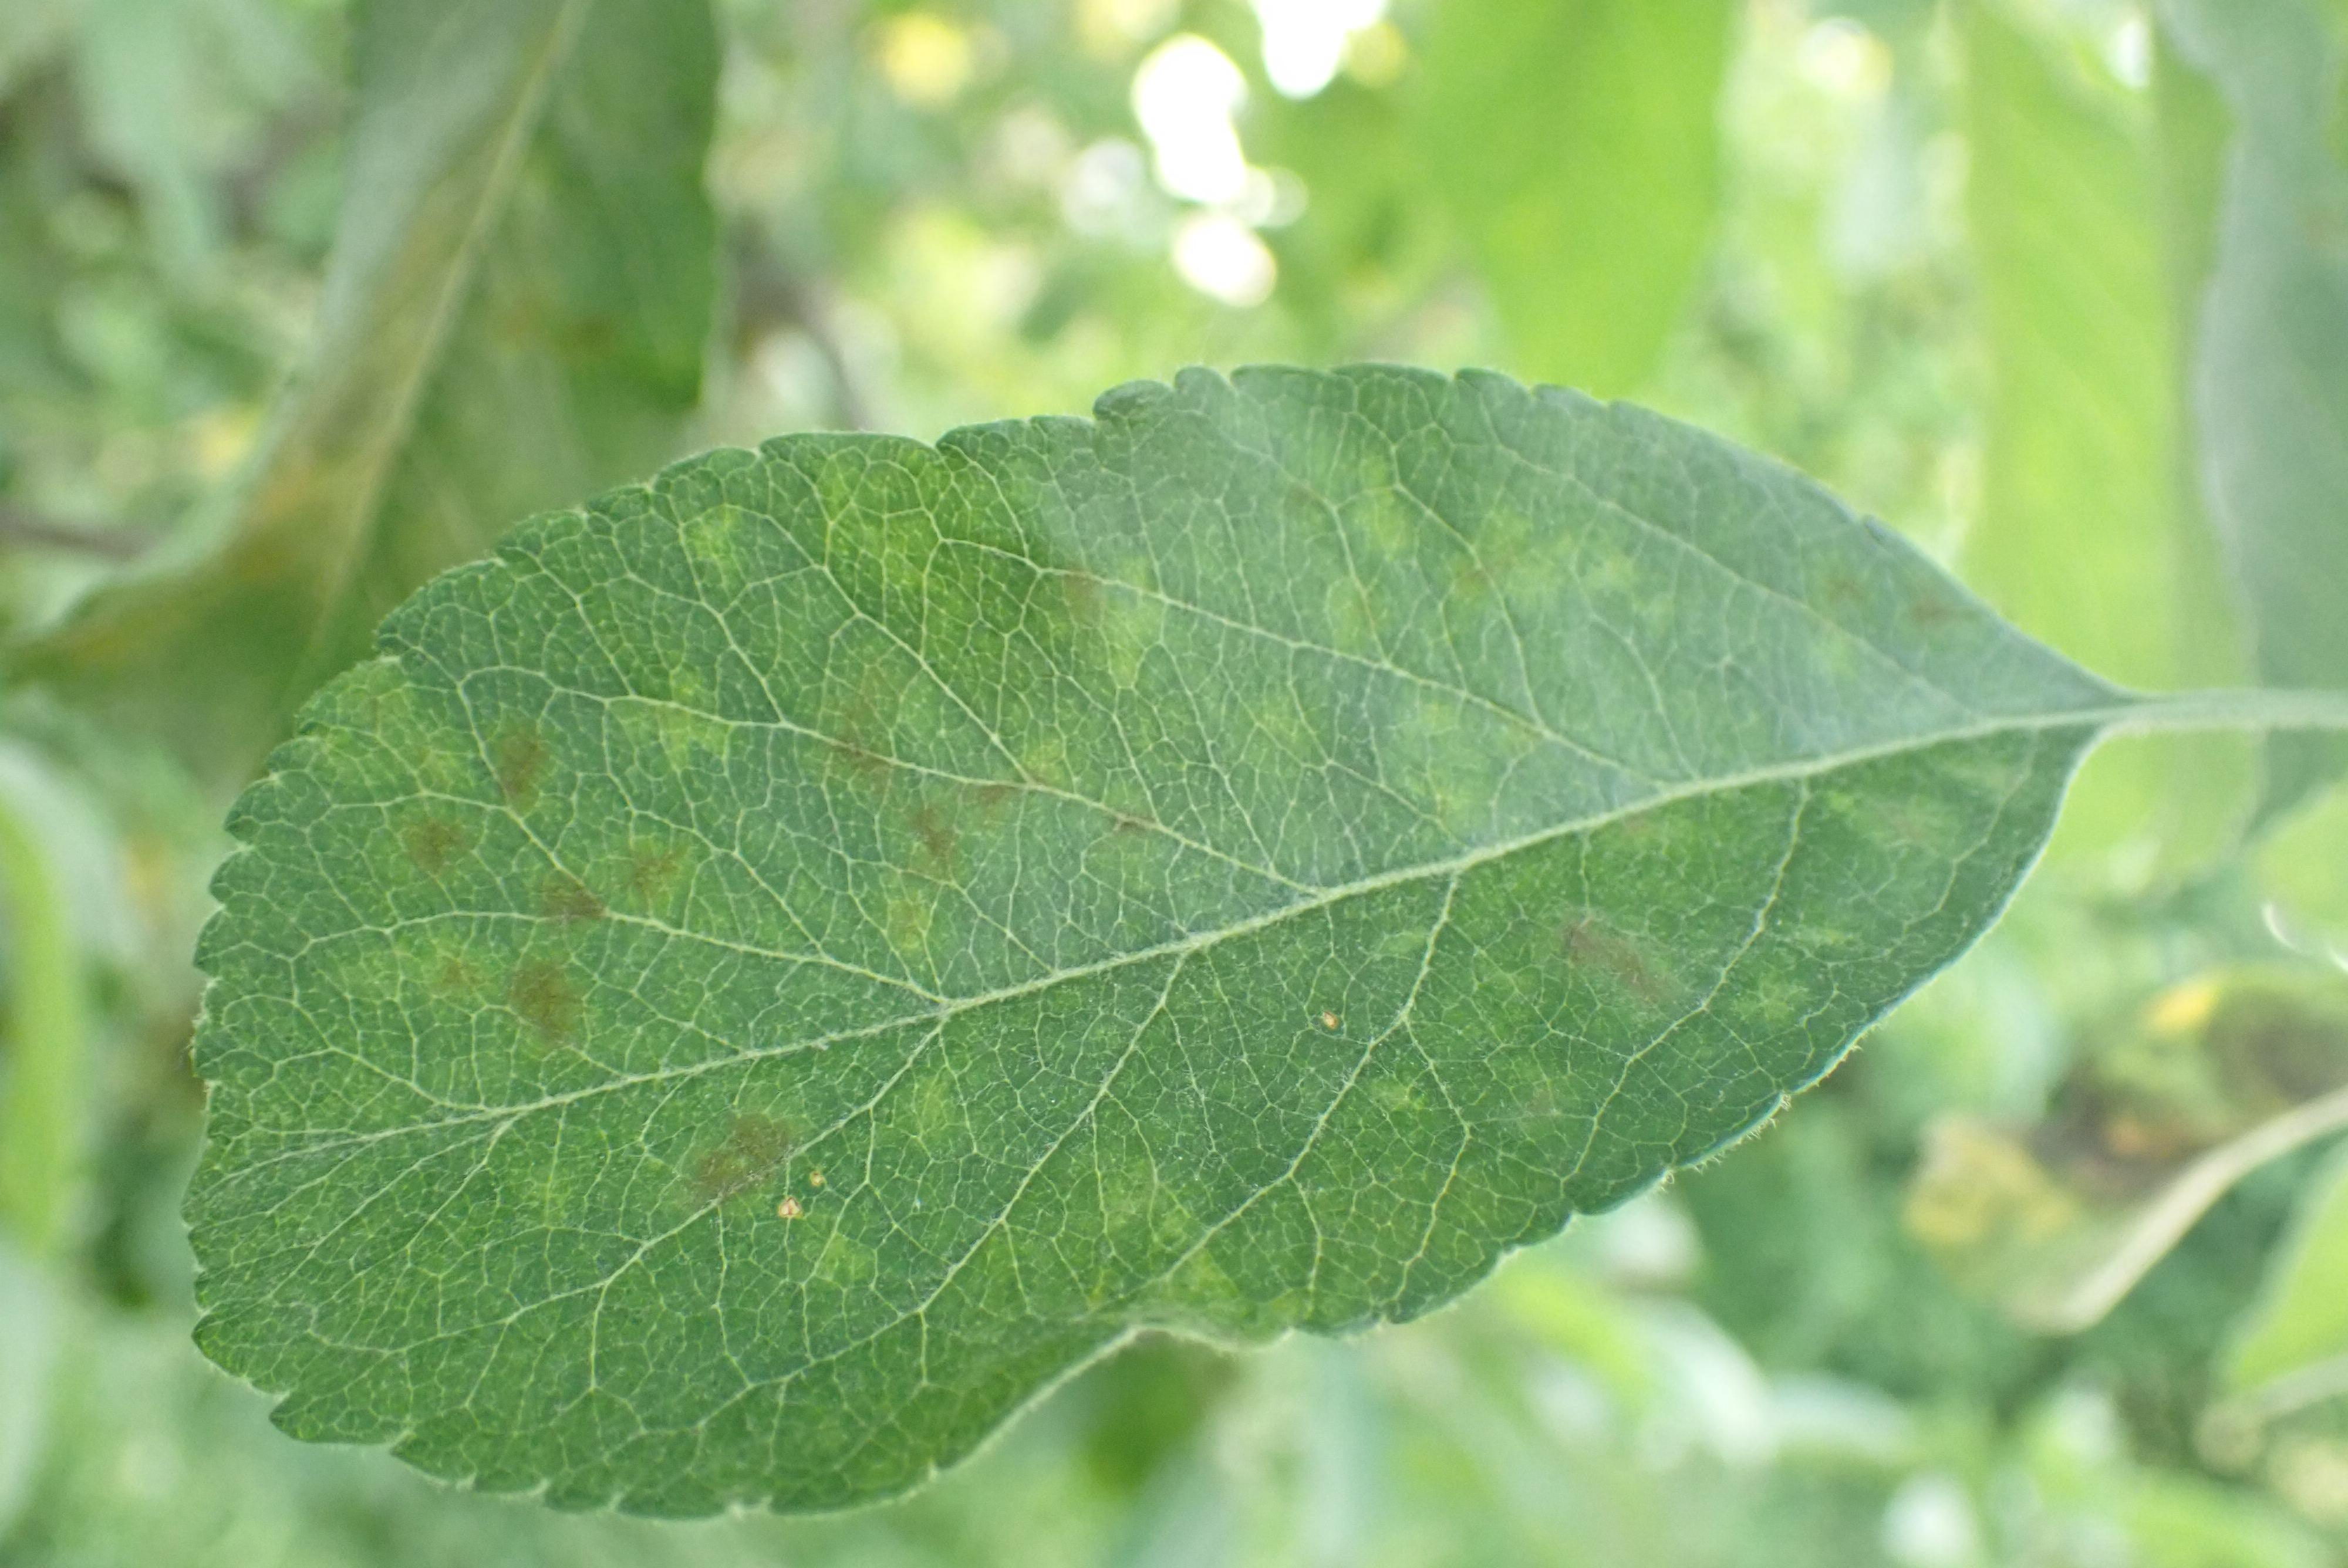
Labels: scab